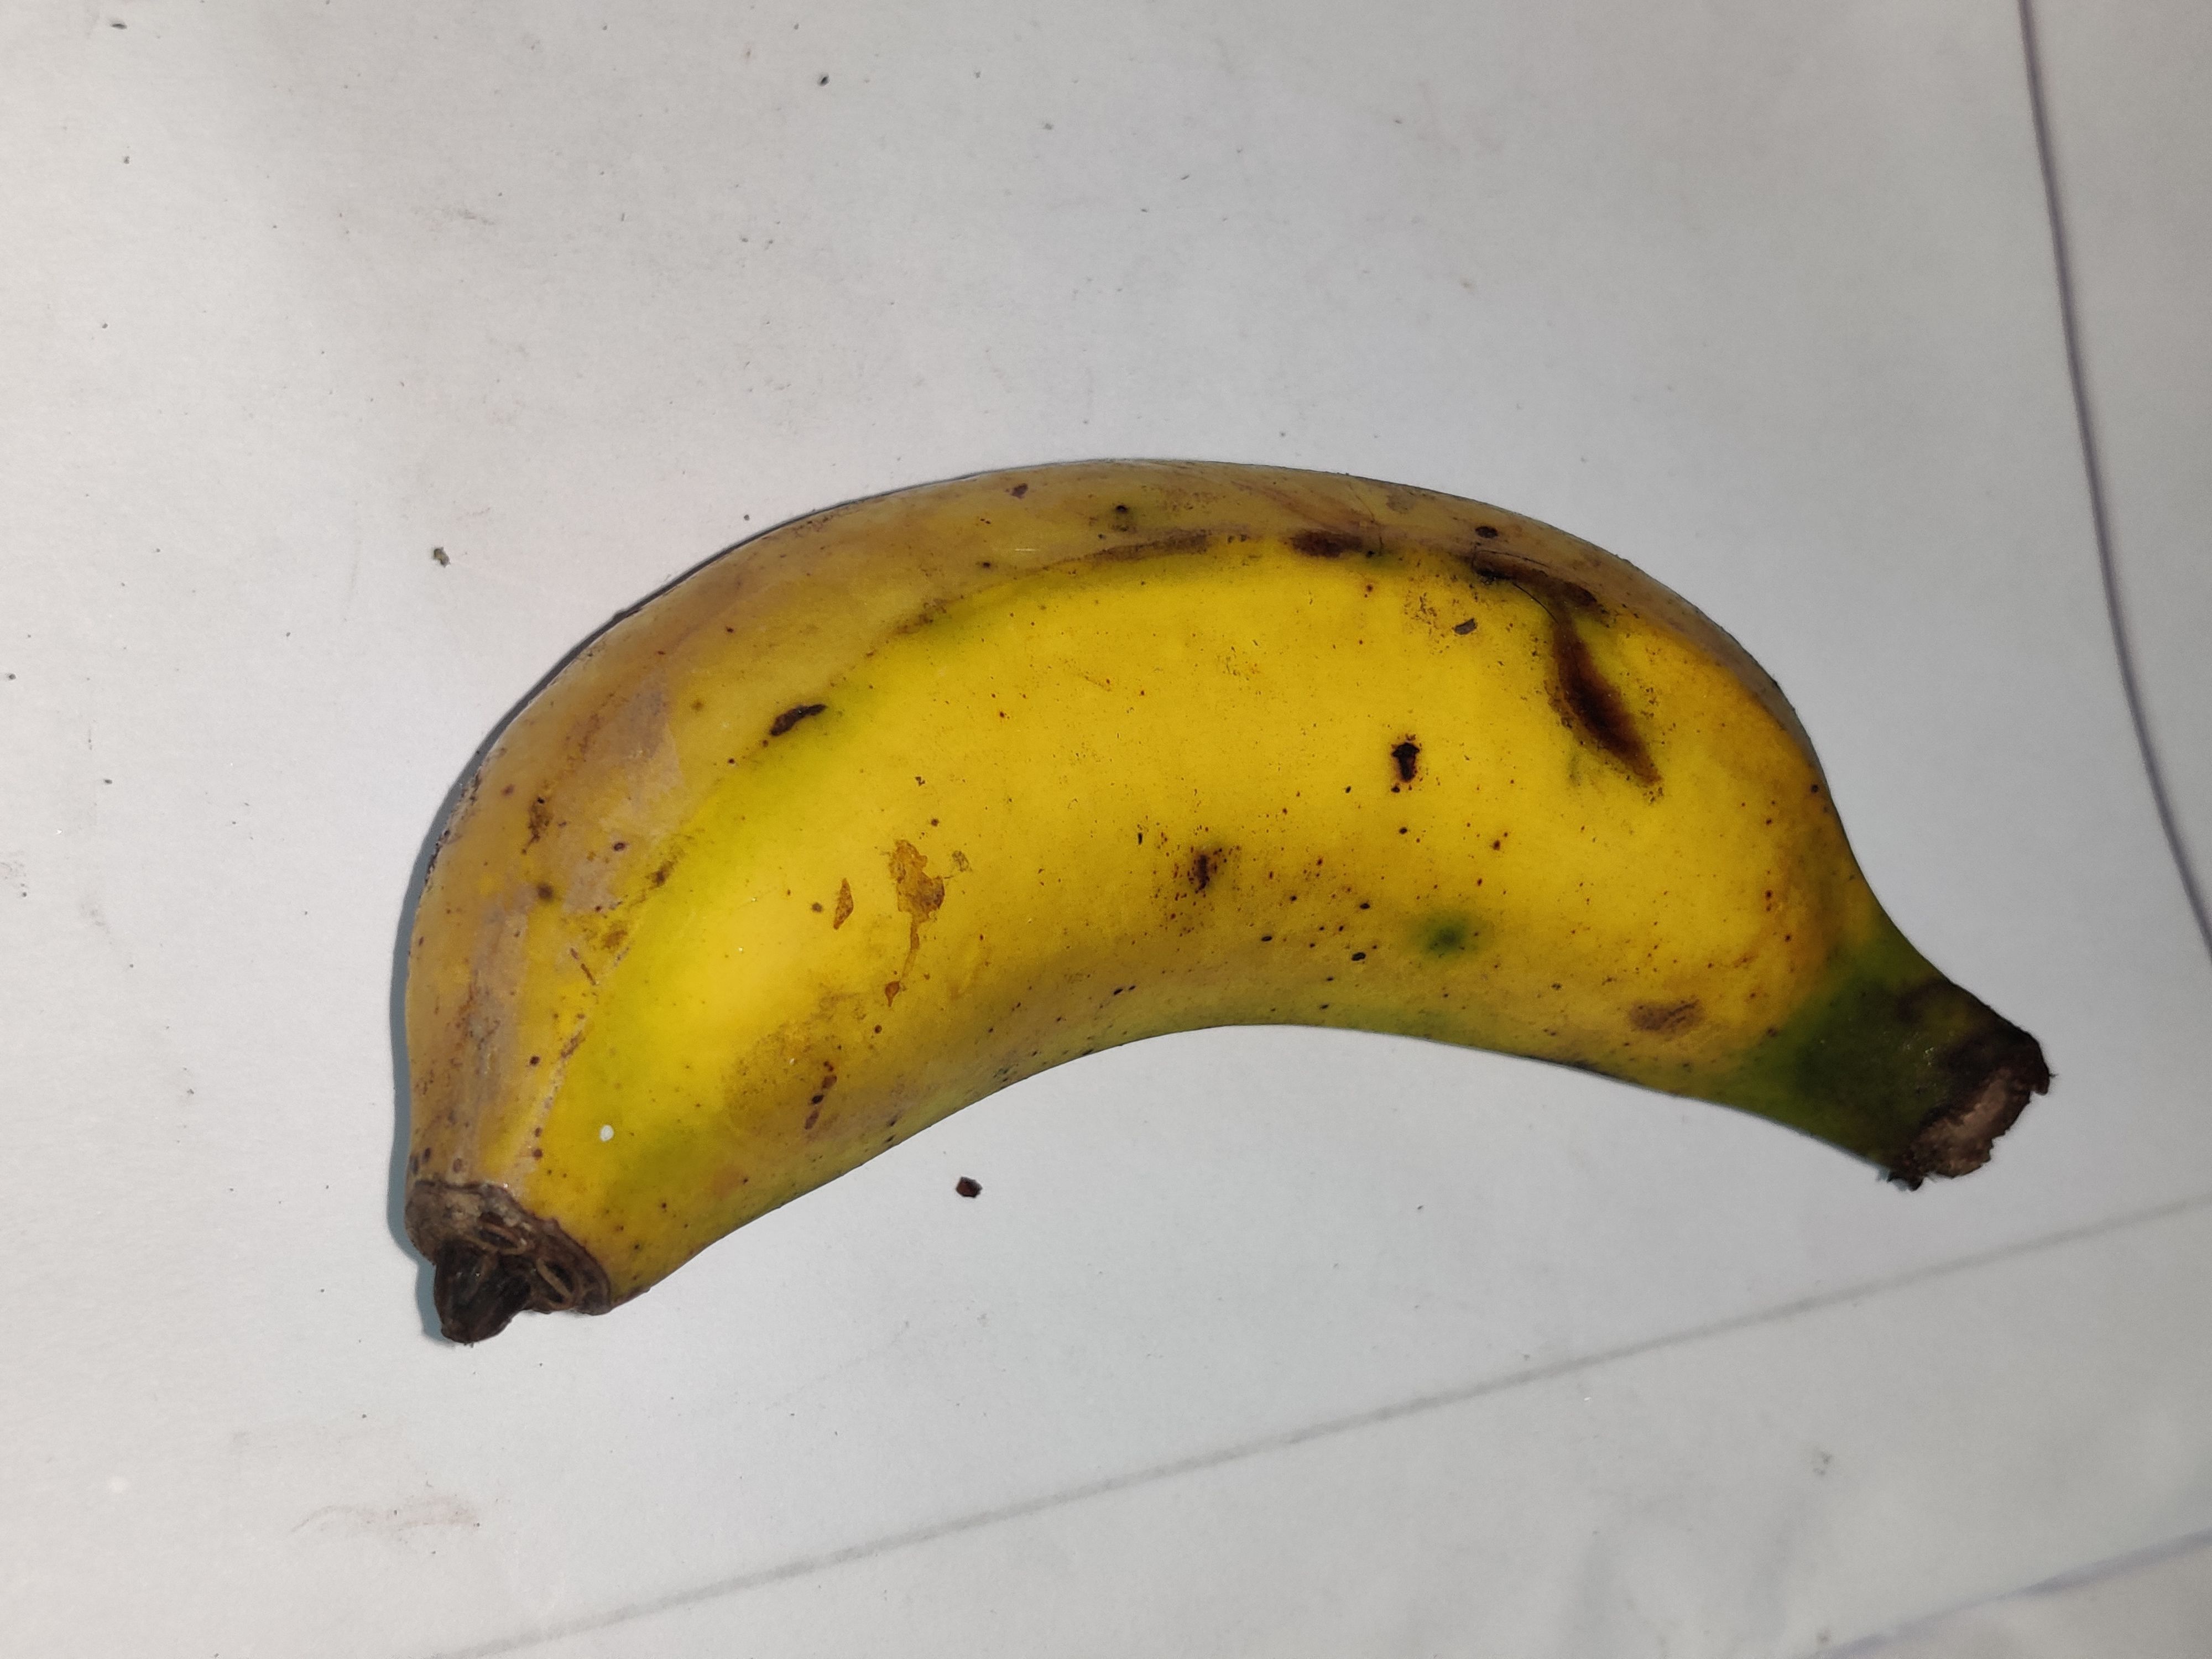
Fruit: banana
Grade: 2nd-grade